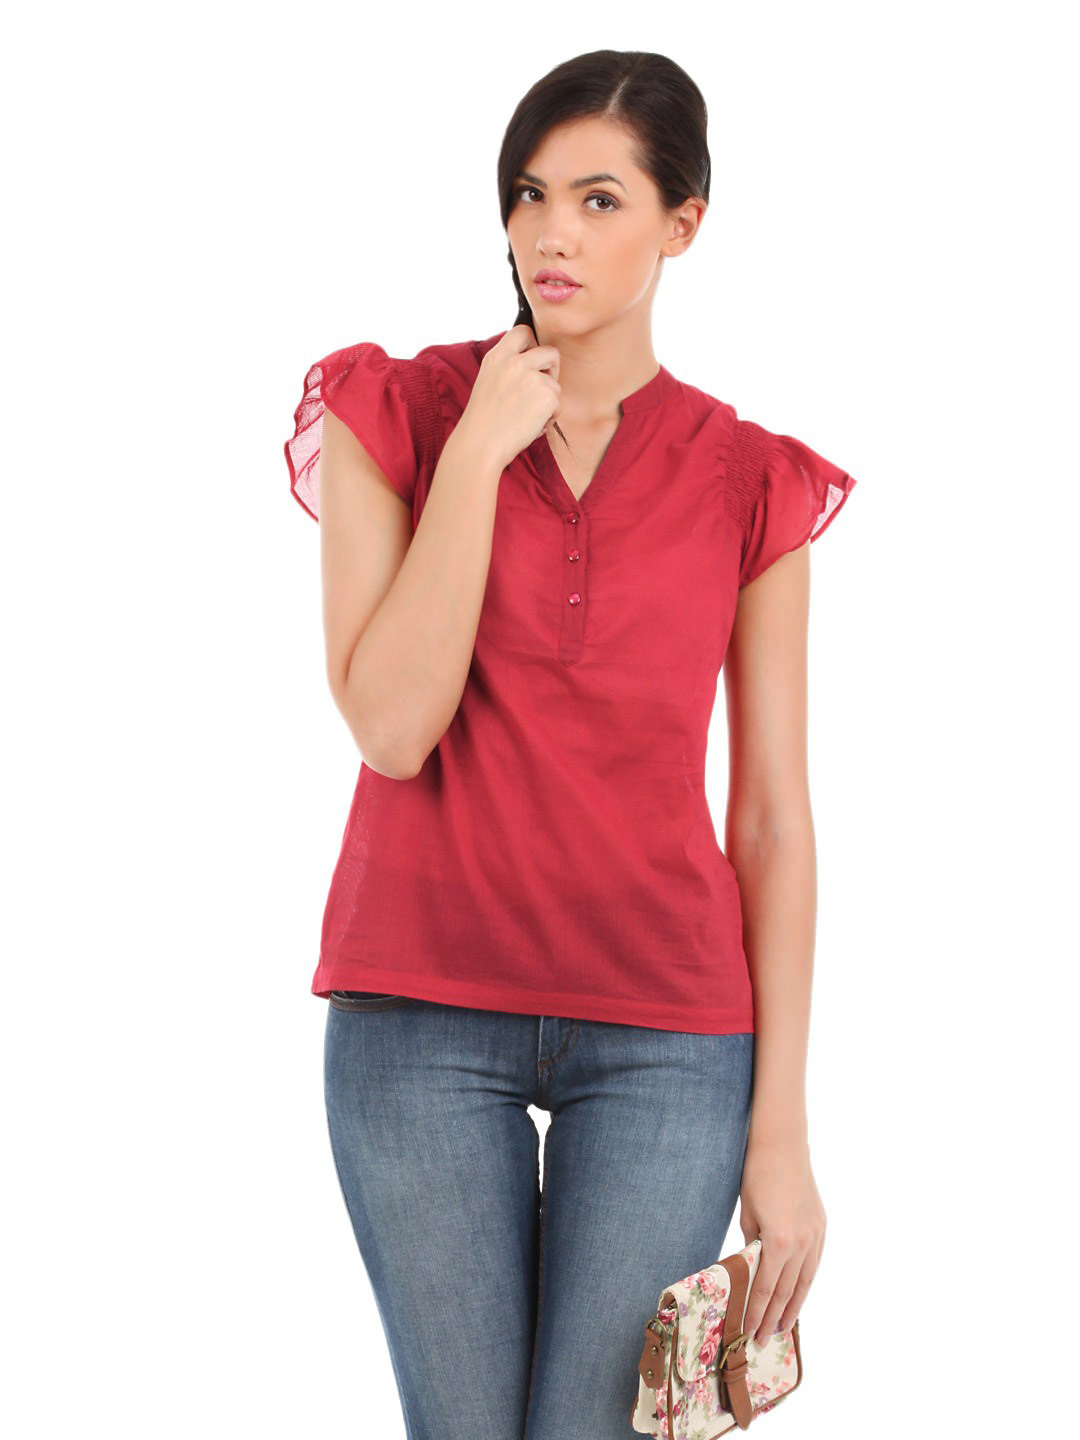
Elle Women Red Top
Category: Apparel / Topwear / Tops
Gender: Women
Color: Red
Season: Summer 2012
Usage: Casual